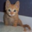
Label: cat